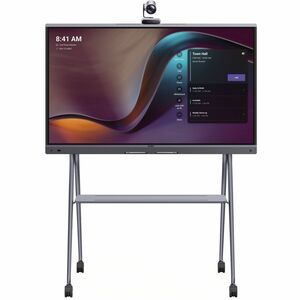
Yealink MeetingBoard Pro MB86PRO-A02 Collaboration Display
All-in-one and Interactive Meeting Device Yealink MeetingBoard Pro is the latest all-in-one meeting device with 3 sizes (65'', 75'', and 86'') designed for small to large rooms. This intelligent meeting device integrates video conferencing, HD wireless content sharing, and an electronic whiteboard, supporting up to 4K video call quality. Its all-in-one design and flexible mounting options offer easy installation and are perfect for seamless video conferencing. This product delivers cutting-edge audio and video communication capabilities, powered by advanced AI technology, ensuring crystal-clear sound and ultraHD visuals. With intelligent full-duplex, IntelliFocus, and video fence, it redefines the video conferencing experience, bringing unparalleled clarity and efficiency to every meeting. The MeetingBoard Pro also supports native Teams and Zoom and is certified by both platforms. Streamline Installation and Deployment Triple-eye Camera System (3*50MP) AI-Powered View: IntelliFocus, Video Fence Pro Sound: 12-meter full duplex (39 feet), noise cancellation, and noise reverberation Support native Teams, Zoom, and General Mode Dual-Solution (MTRA/MTRW) Support whiteboard collaboration
Brand: Yealink
Category: Electronics > Communications > Video Conferencing